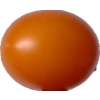
Label: tomato_cherry_orange